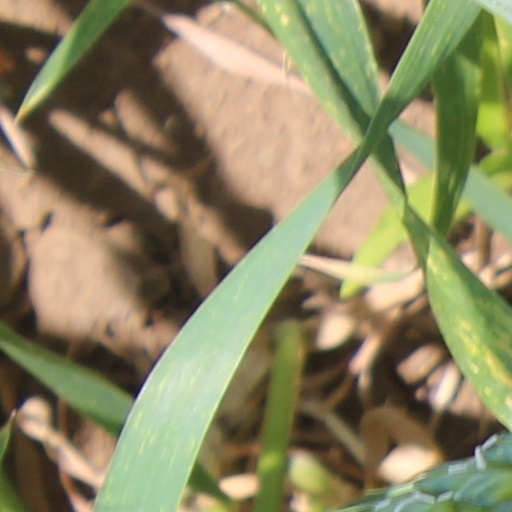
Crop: wheat